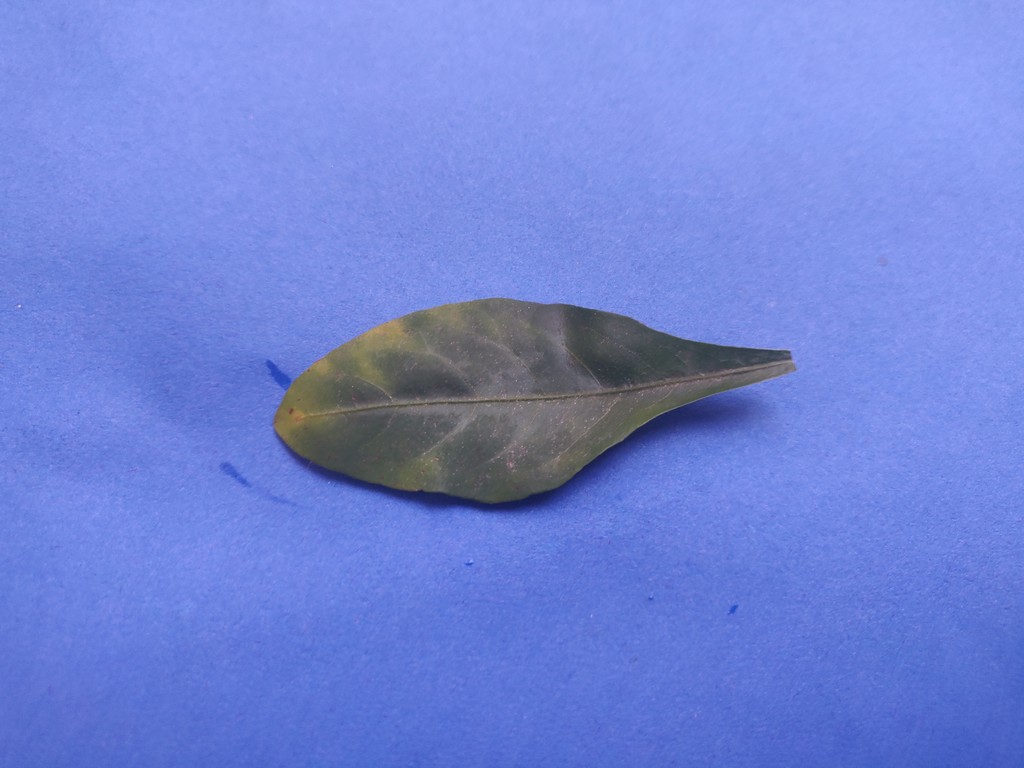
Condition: Unhealthy
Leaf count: single
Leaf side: front